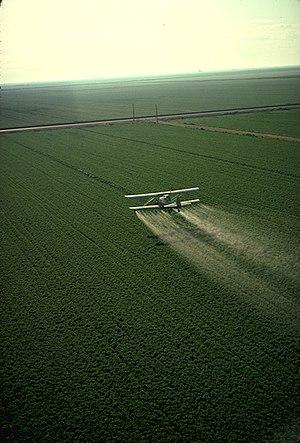
Un pesticide est une substance utilisée pour lutter contre des organismes considérés comme nuisibles. C'est un terme générique qui rassemble les insecticides, les fongicides, les herbicides et les parasiticides conçus pour avoir une action biocide. Les pesticides s'attaquent respectivement aux insectes ravageurs, aux champignons, aux « adventices » et aux vers parasites.
L'épandage est une technique agricole consistant à répandre divers produits sur des zones cultivées, forêts, voies ferrées, marais.
Un pulvérisateur est un engin agricole destiné à pulvériser des produits sur les cultures sous forme de poudre ou de liquide. Il est utilisé pour désherber, traiter contre les maladies, lutter contre les ravageurs des cultures, ou pour appliquer des engrais foliaires.
L’histoire des poisons s'étend de 4500 av. J.-C. à nos jours. Les poisons ont été utilisés à de nombreuses fins, au fil de l’histoire humaine, plus communément comme arme, antidote au venin et médicament. Le poison a été à l’origine de beaucoup de progrès dans différentes branches de la médecine, comme la toxicologie, parmi d’autres sciences.